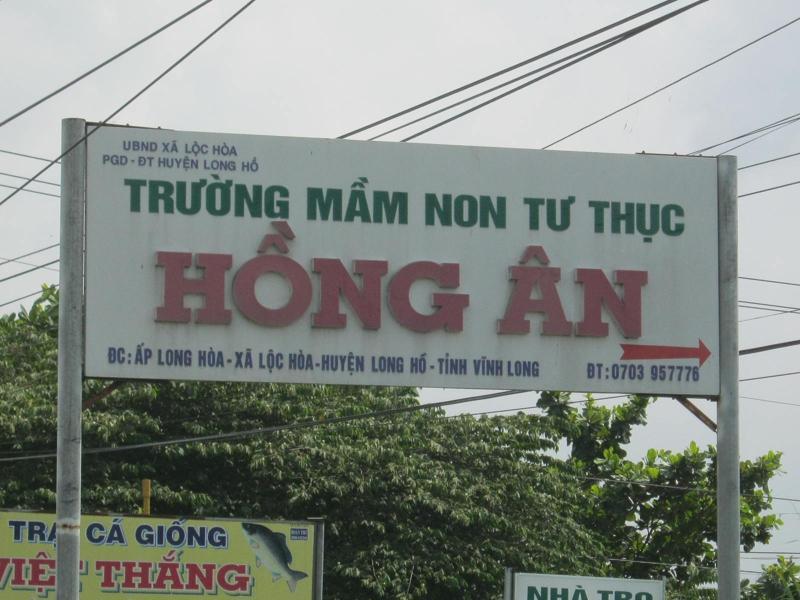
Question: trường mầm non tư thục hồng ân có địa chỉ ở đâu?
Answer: ấp long hòa, xã lộc hòa, huyện long hồ, tỉnh vĩnh long